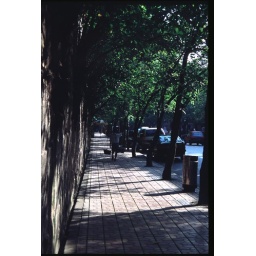
a quiet shady tree lined street in a provincial China.